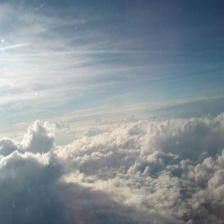
Cloud type: Stratus